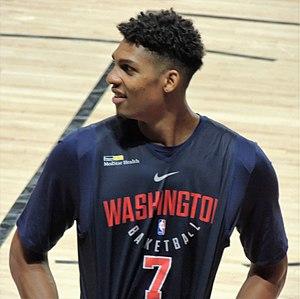
Devin Robinson, né le 7 mars 1995, à Chesterfield, en Virginie, est un joueur américain de basket-ball. Il évolue au poste d'ailier.